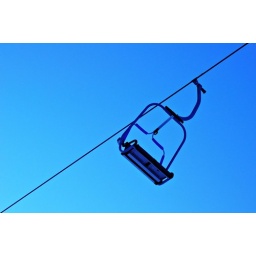
single chair skilift in winter ski resort blue sky